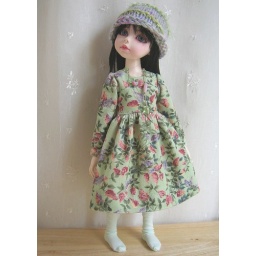
Anya in light green flower corduroy